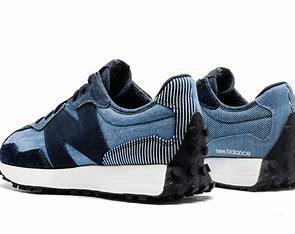
Brand: New
Model: Balance New Balance 327